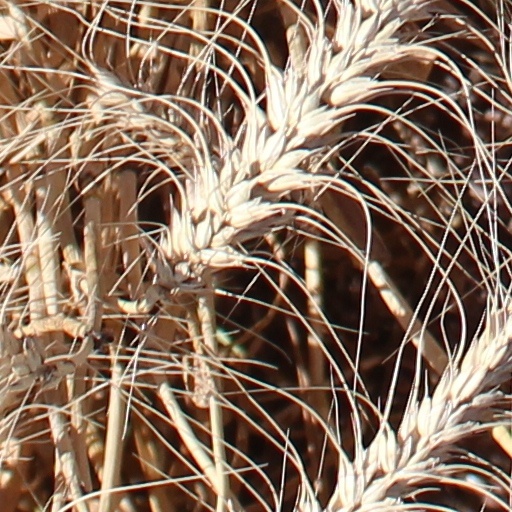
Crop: wheat